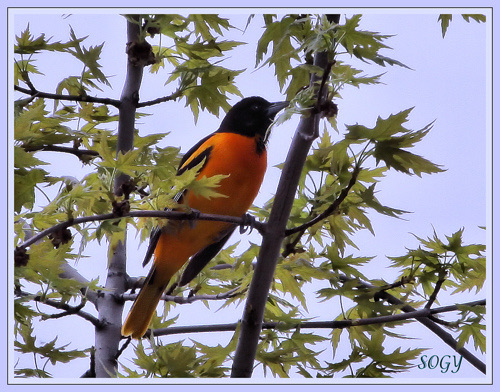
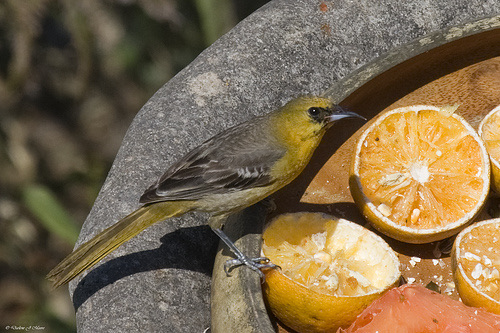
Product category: misc
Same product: yes